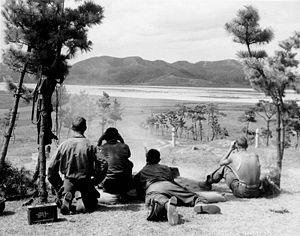
La bataille de Daegu est un engagement entre les forces des Nations unies et de Corée du Nord durant les premières phases de la guerre de Corée, du 5 au 20 août 1950, près de la ville de Daegu en Corée du Sud. Il s'agit d'un épisode de la bataille du périmètre de Busan. Elle se solda par une victoire de l'ONU, dont les forces parvinrent à chasser les divisions nord-coréennes qui traversaient le Nakdong et tentaient de lancer une offensive sur la ville.